WeVideo

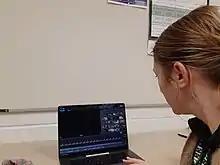
When editing in WeVideo, users can import photos, photography, and audio files, or choose from a variety of professional stock film, photography and audio files to enhance video projects.

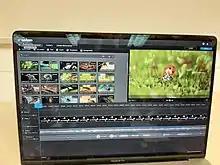
WeVideo allows users to search for professional stock film, photography and audio files to use in video, screencasts, and audio projects.

WeVideo is an online, cloud-based video editing platform that works in web browsers and on mobile devices (Android and iOS). The company was originally founded in 2011 in Europe, their main headquarters is in Mountain View, California with a team based in Romania.